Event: Nepal Earthquake
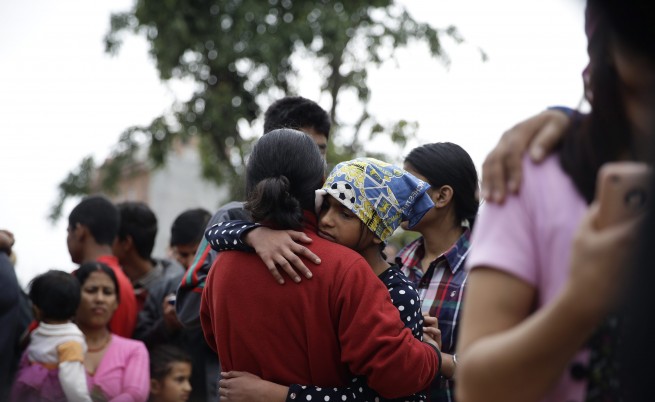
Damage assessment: no_damage